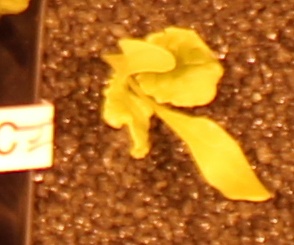
Label: Sugar beet